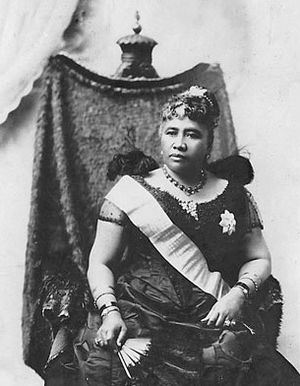
Liliuokalani
Dronning Liliuokalani af Hawaii.
Liliuokalani, oprindeligt navngivet Lydia Kamakaeha, også kendt som Lydia Kamakaeha Paki, med det valgte kongelige navn Liliuokalani, og senere kaldet Lydia K. Dominis, var den sidste monark i Kongeriget Hawaii. Hun blev afsat den 17. januar 1893. Hawaii blev en del af U.S.A. den 12. august 1898. Statusen som territorium varede, indtil Hawaii blev en delstat i U.S.A. den 21. august 1959.